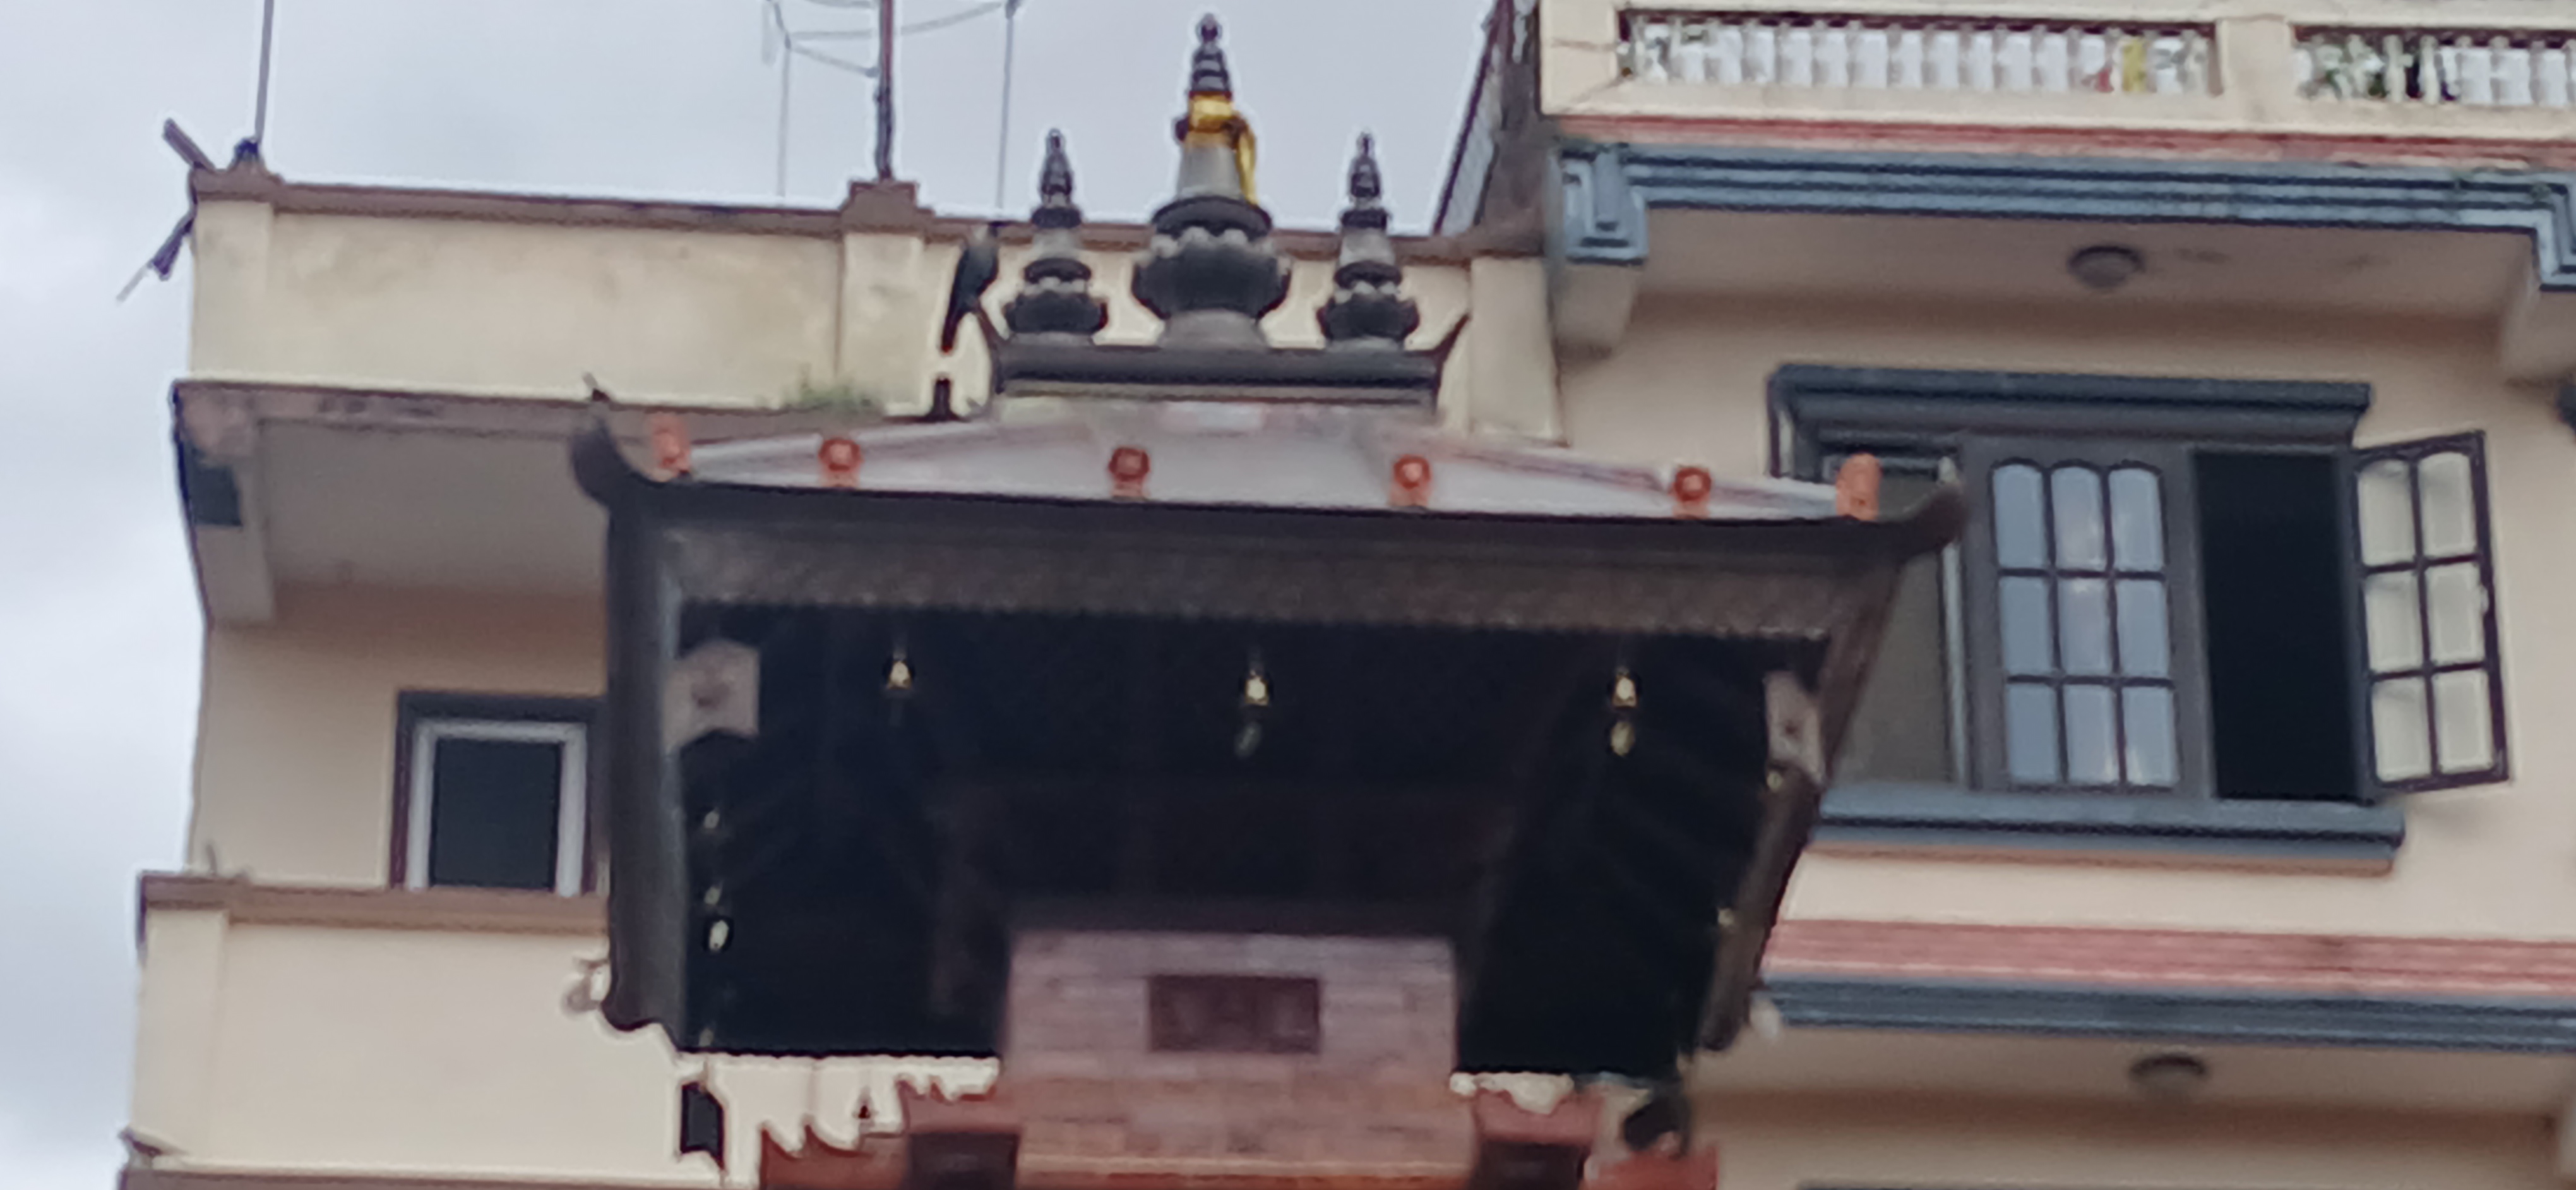
Heritage site: Sujat_Prabha_Maha_Bihar